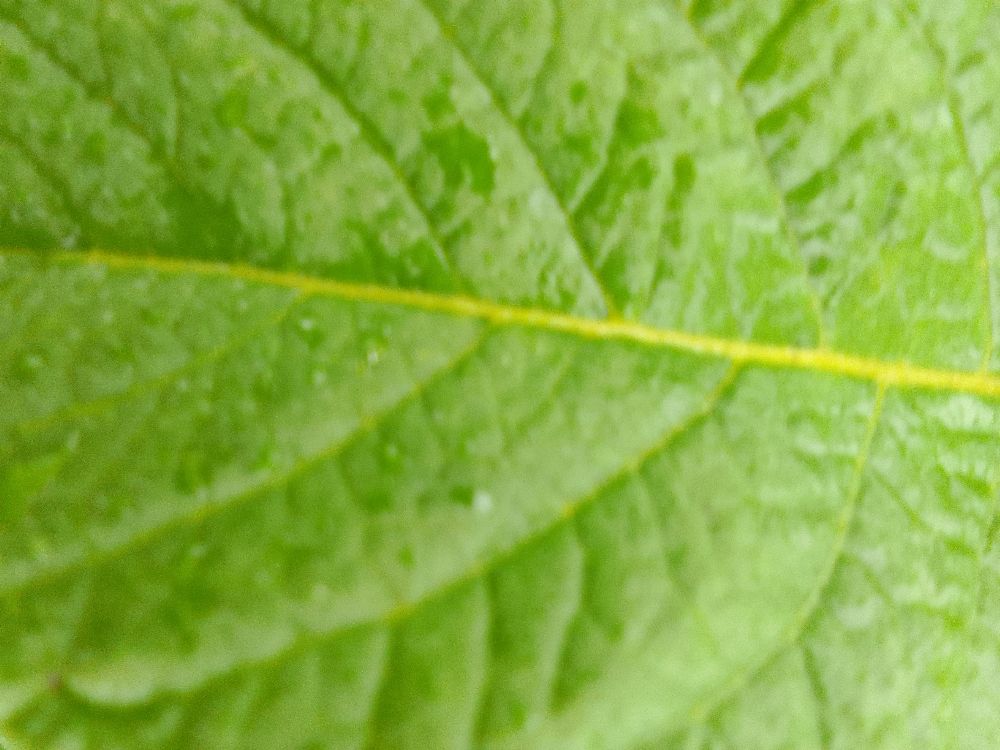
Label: Healthy